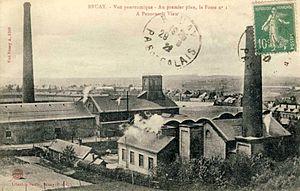
La Compagnie des mines de Bruay extrayait la houille dans le Bassin minier du Nord-Pas-de-Calais. Elle exploitait dix-huit puits de mine répartis sur huit sites de production situés à Bruay-la-Buissière, Haillicourt, Divion et Houdain.
Voici une liste de mines de charbon triée en fonction du nom de la mine et de sa localisation.
La fosse nᵒ 1 - 1 bis de la Compagnie des mines de Bruay est un ancien charbonnage du Bassin minier du Nord-Pas-de-Calais, situé à Bruay-la-Buissière. Le fonçage commence en décembre 1852, et la fosse commence à produire en 1855, après bien des difficultés liées aux venues d'eau. La cité des Électriciens est bâtie à proximité de la fosse. La production triple en une vingtaine d'années. Les appareils d'extraction sont modernisés en 1874. Le puits d'aérage nᵒ 1 bis est commencé en juin 1888 au diamètre de deux mètres, à 49,60 mètres à l'est du puits nᵒ 1. En 1899, la Compagnie de Bruay rachète la chartreuse du Mont-Sainte-Marie, devenue une ferme, à Gosnay pour y loger ses mineurs de la fosse nᵒ 1 - 1 bis. La chapelle Sainte-Barbe a été construite à proximité de la fosse.